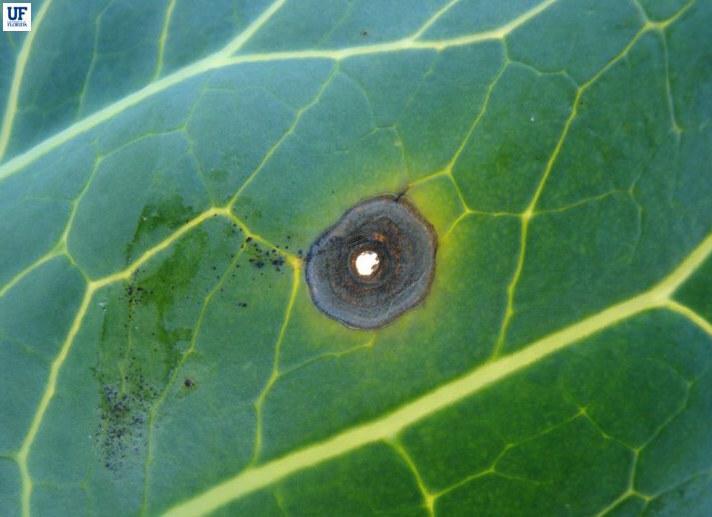
Plant: Broccoli
Disease: broccoli ring spot